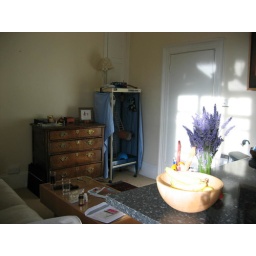
Living room from near the kitchen window